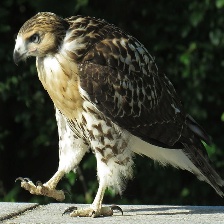
Species: RED TAILED HAWK
Scientific name: BUTEO JAMAICENSIS